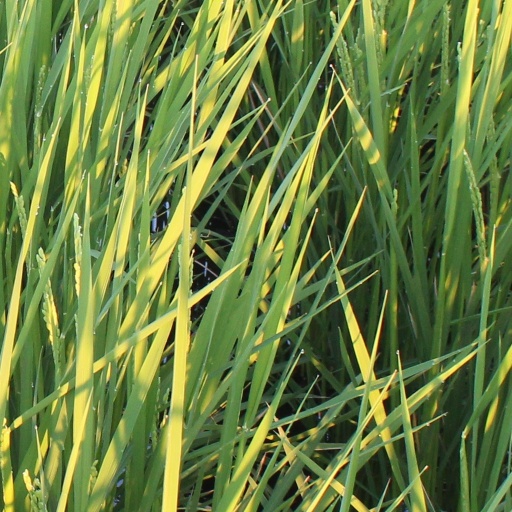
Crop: rice